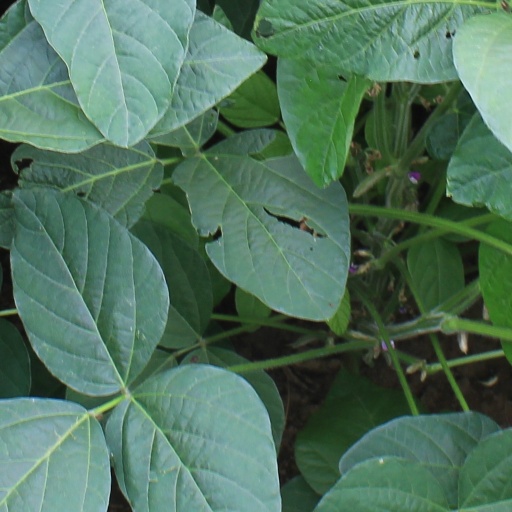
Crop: soybean